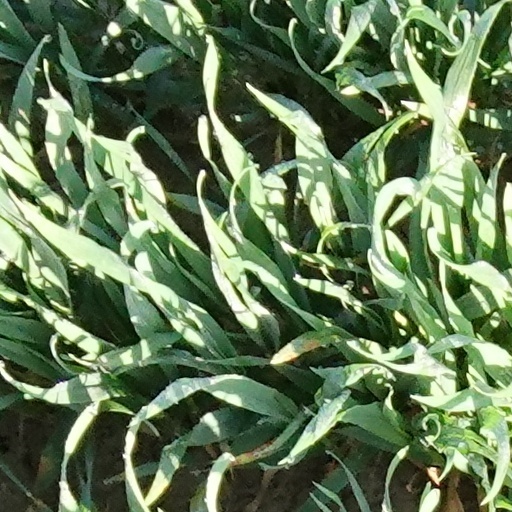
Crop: wheat